Richard III (1995 film)

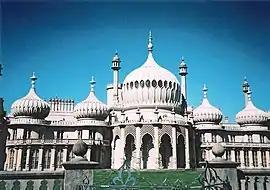
Brighton's Royal Pavilion, in a shot quite similar to the one in the film

"Richard III" was well reviewed by critics. On Rotten Tomatoes the film has an approval rating of 96% based on 51 reviews, with an average score of 8.2/10. On Metacritic the film has an average score of 86 based on 24 reviews, indicating "universal acclaim".